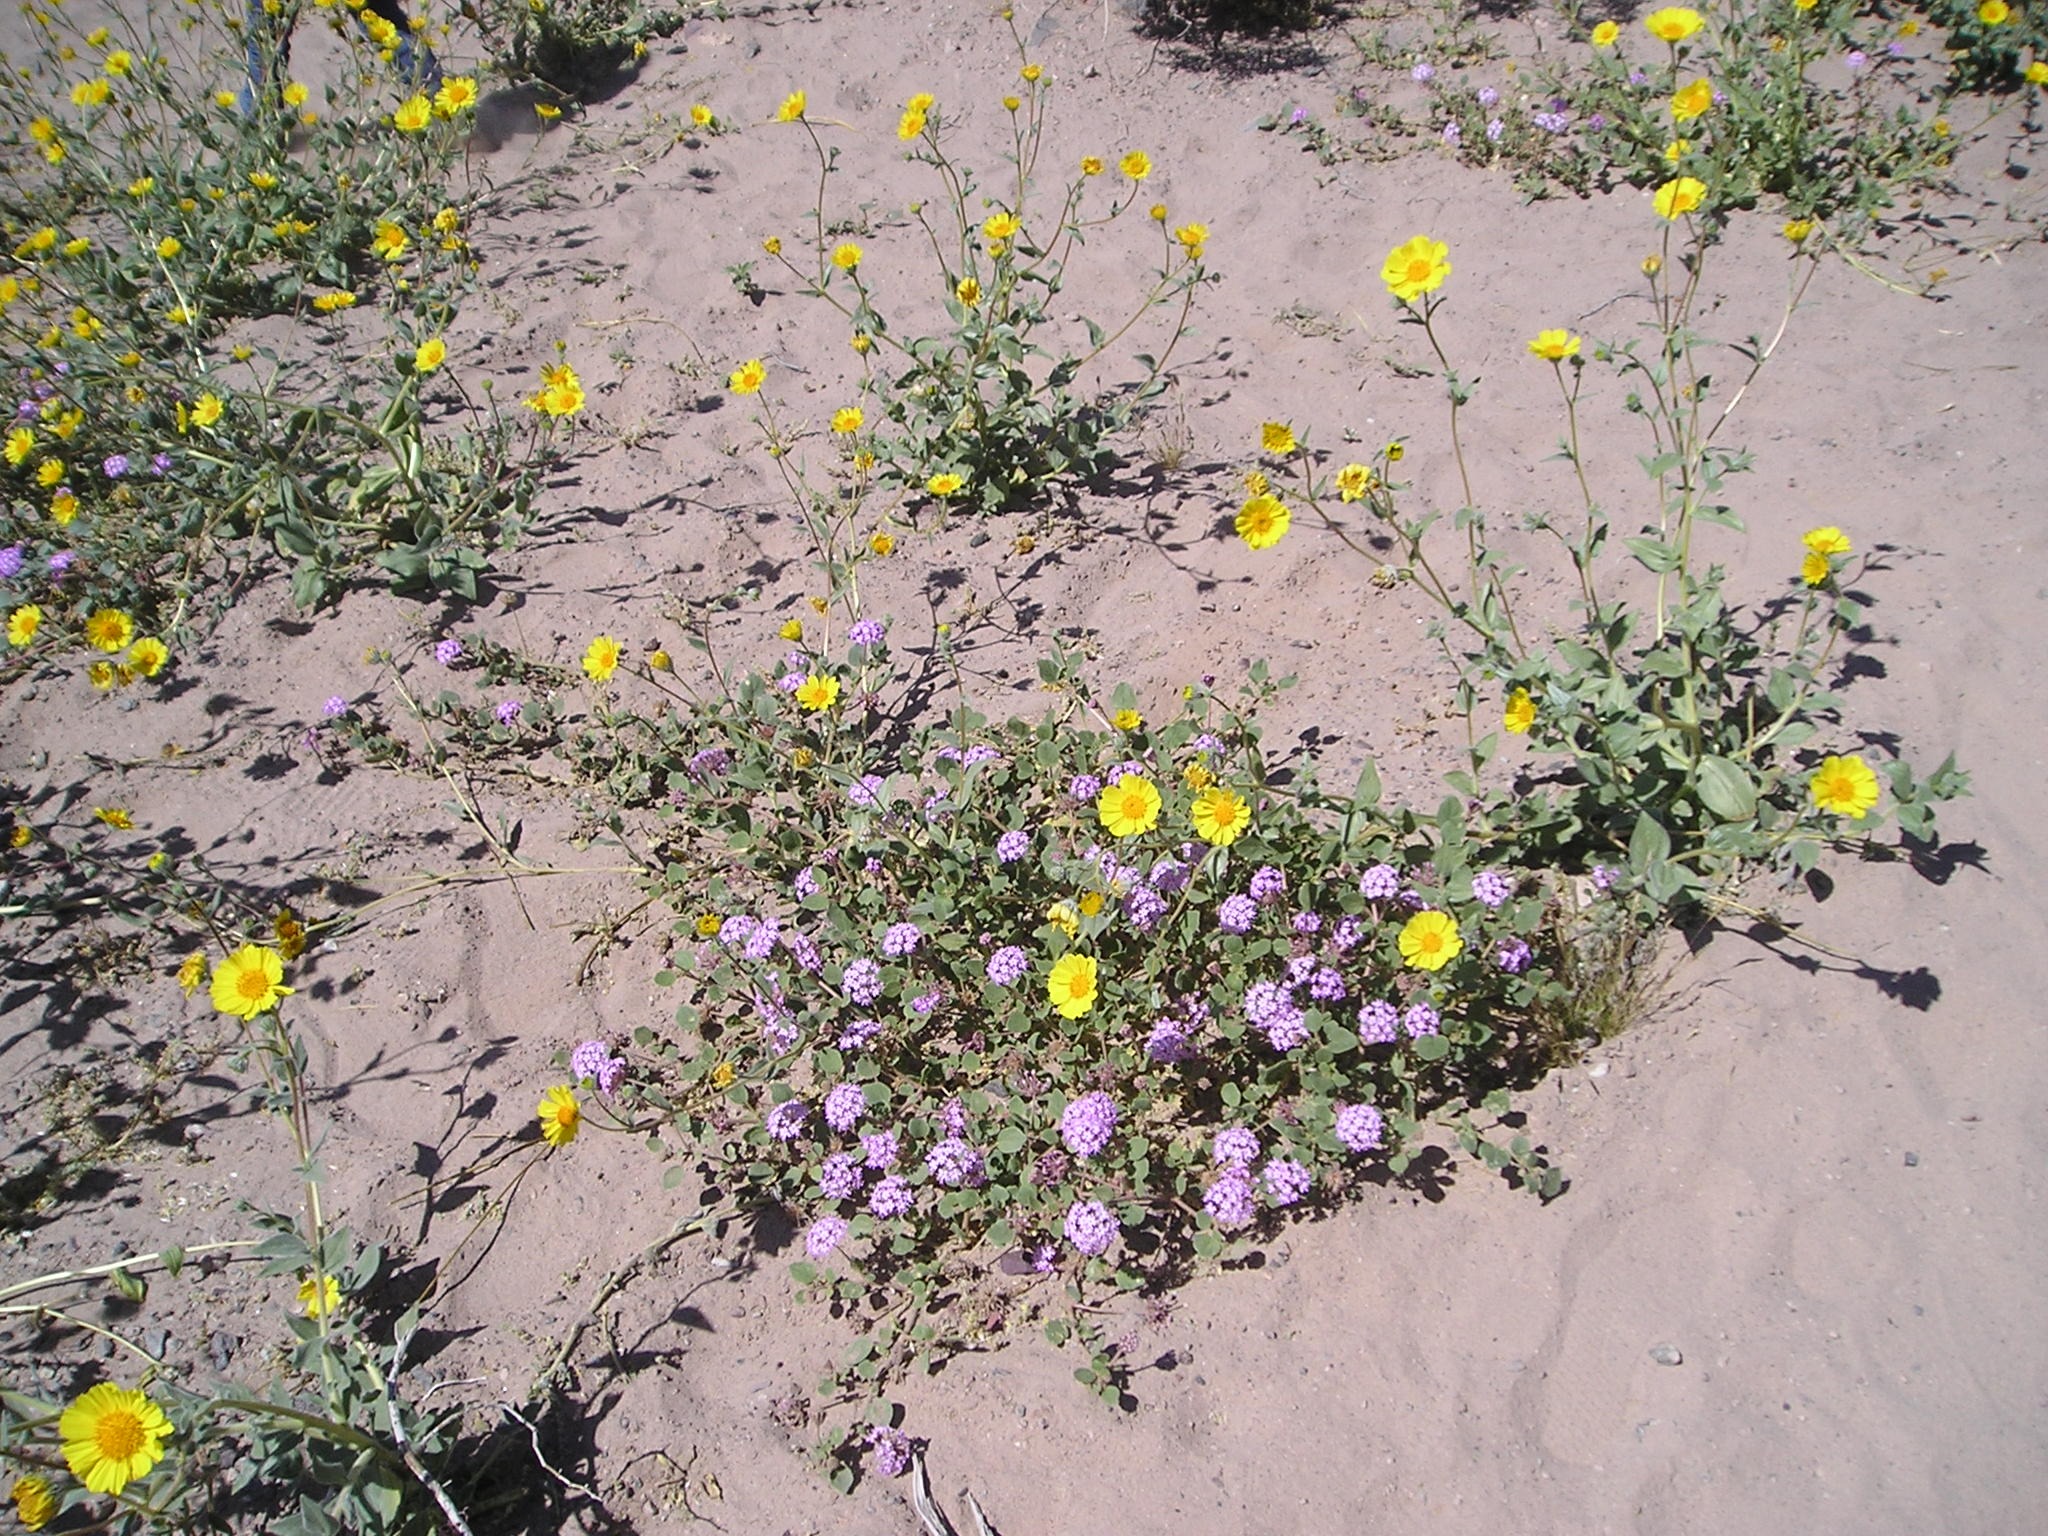
sand, blossom, plant, meadow, stem, leaf, desert, flower, bloom, floral, environment, herb, natural, soil, botany, yellow, agriculture, garden, flora, botanical, plants, wildflower, flowers, flower bed, outdoors, vegetation, petals, wildflowers, horticulture, organic, death valley, flowering plant, annual plant, land plant